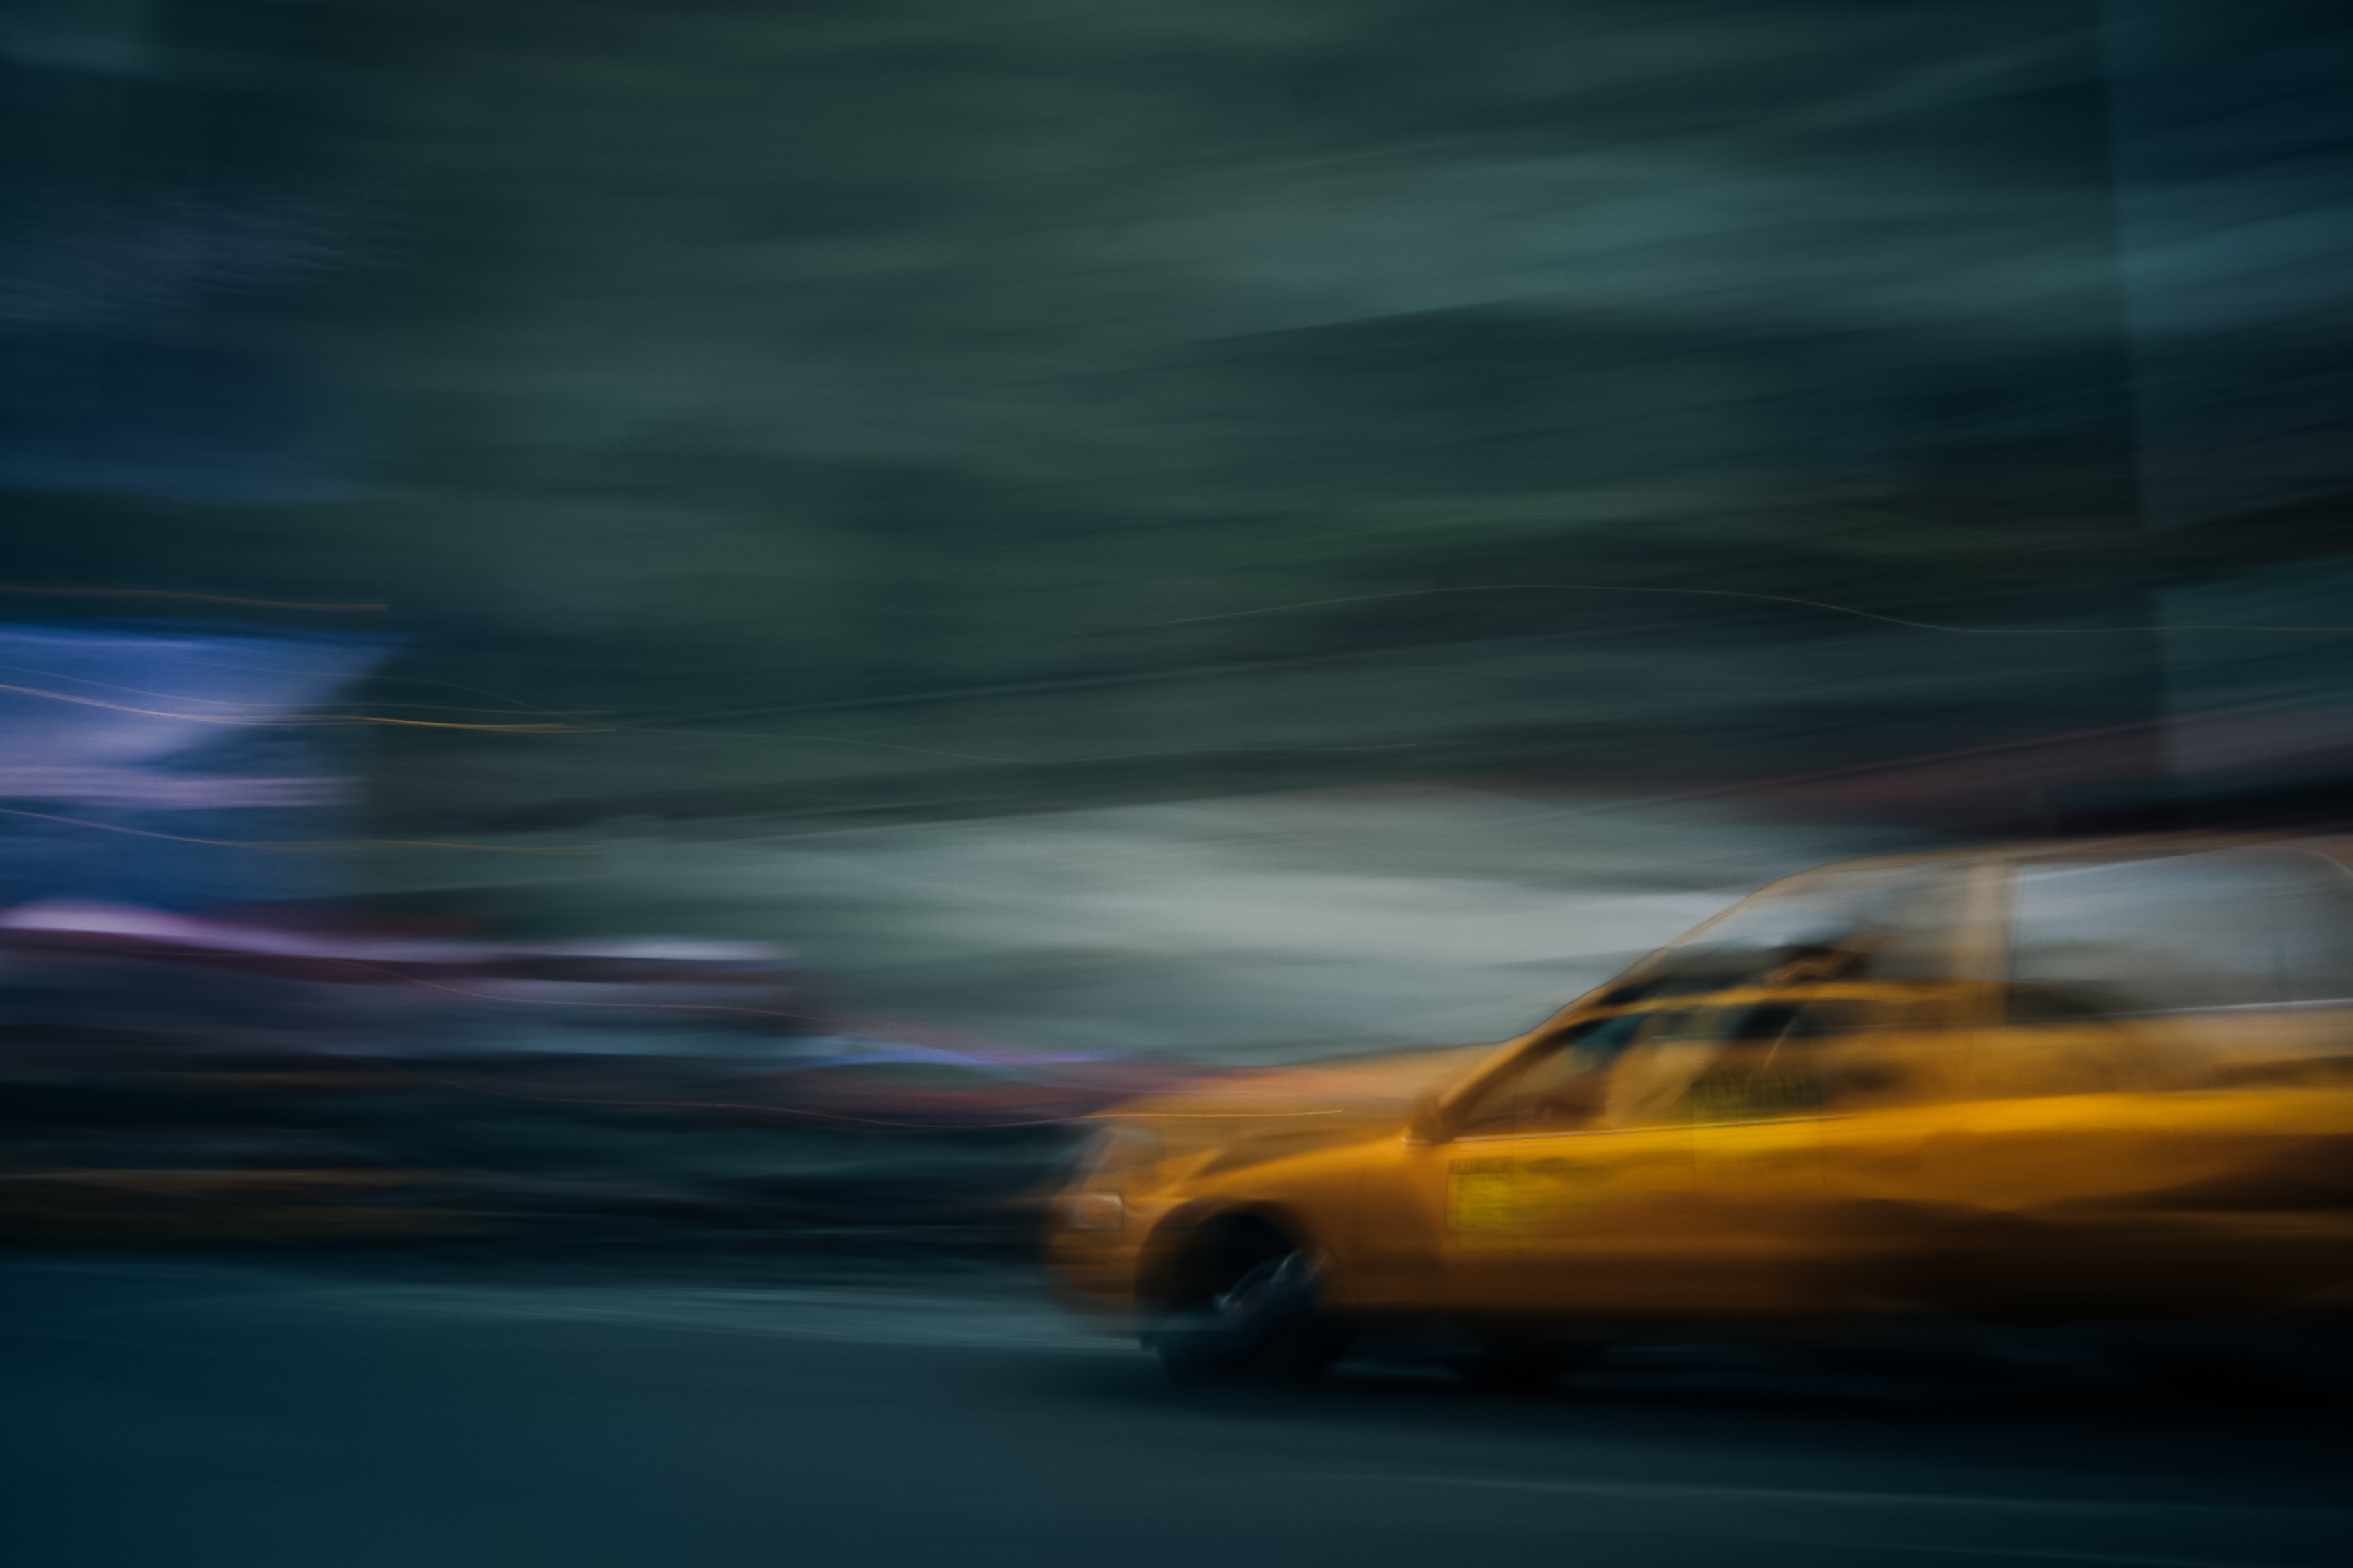
horizon, light, cloud, sky, sunrise, sunset, night, sunlight, morning, wave, dawn, atmosphere, dusk, evening, reflection, darkness, screenshot, atmospheric phenomenon, computer wallpaper